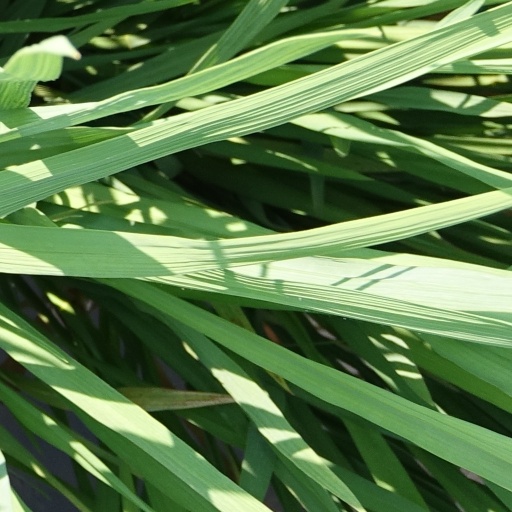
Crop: rice